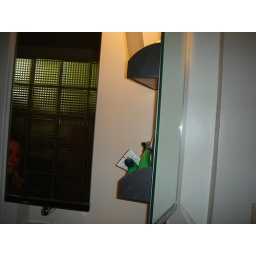
reversible double mirrors in bathroom for storage